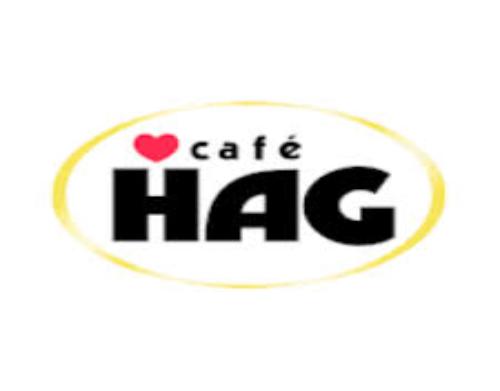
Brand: Cafe HAG
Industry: Food